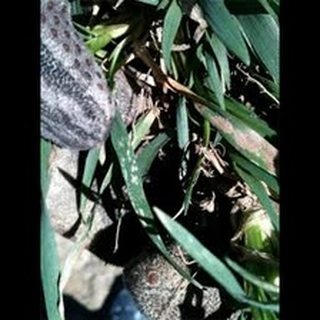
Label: wheat_mildew